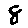
Label: 8